Diamela del Pozo

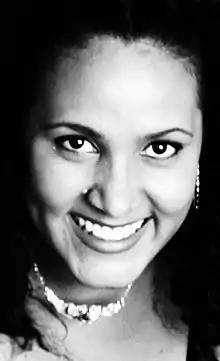

Diamela del Pozo Pérez (born 2 October 1976), known simply as Diamela, is a Cuban singer living in Spain. She has worked in genres such as rumba, son, bolero, and salsa.